Semen quality

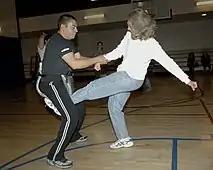
A man getting kicked in the scrotum, causing physical trauma to the testicles

A blow from the outside does not affect the sperm quality of already produced sperm cells. Furthermore, the testes are well protected in the scrotum, for example by the tunica vaginalis, making the testes slide away from external pressure rather than being malformed from it; however, a hard enough hit can close or crush the capillaries that supply the sperm-producing tissue, resulting in permanent or temporary and partial or total inability to produce sperm in the affected testicle.